James Nolan (actor)

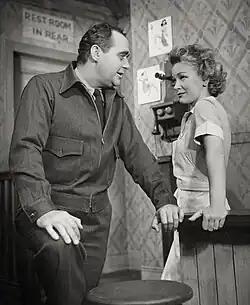
Nolan (left) with Winifred Ainslee in "Bus Stop", 1955

Nolan guest-starred in numerous television programs including "Gunsmoke", "The Adventures of Ozzie and Harriet", "The Fugitive", "Get Smart", "Harbor Command", "The Wild Wild West", "McHale's Navy", "Leave It to Beaver", "Emergency!", "The Jack Benny Program", "The Waltons", "The Twilight Zone", "Perry Mason", "Adam-12" and "The Mary Tyler Moore Show". He also appeared in films, including "Charley Varrick", "Support Your Local Gunfighter", "Dirty Harry", "All Night Long", "The Toolbox Murders" and "The Shootist". He played the role of the priest Father Steven Lonigan in the 1970 film "Airport".